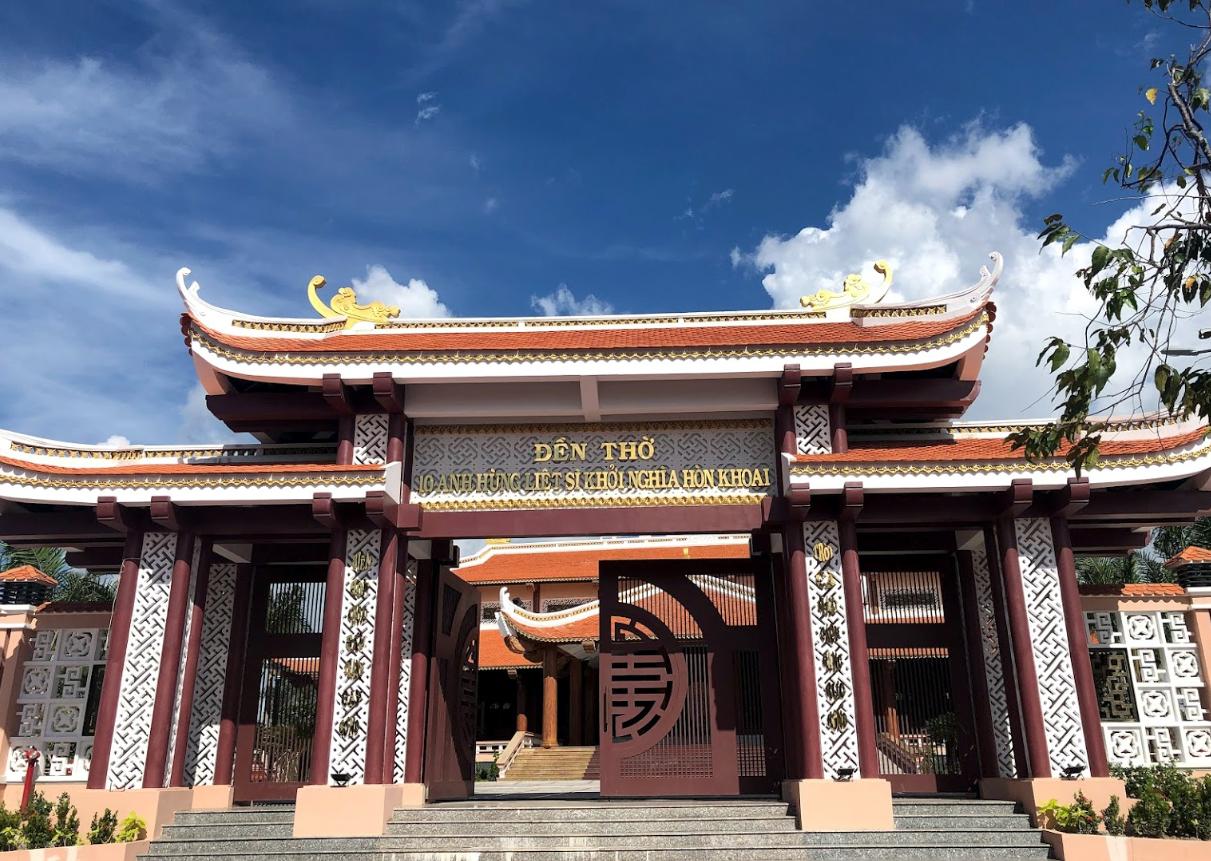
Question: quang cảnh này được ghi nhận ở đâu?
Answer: ở một khu di tích lịch sử